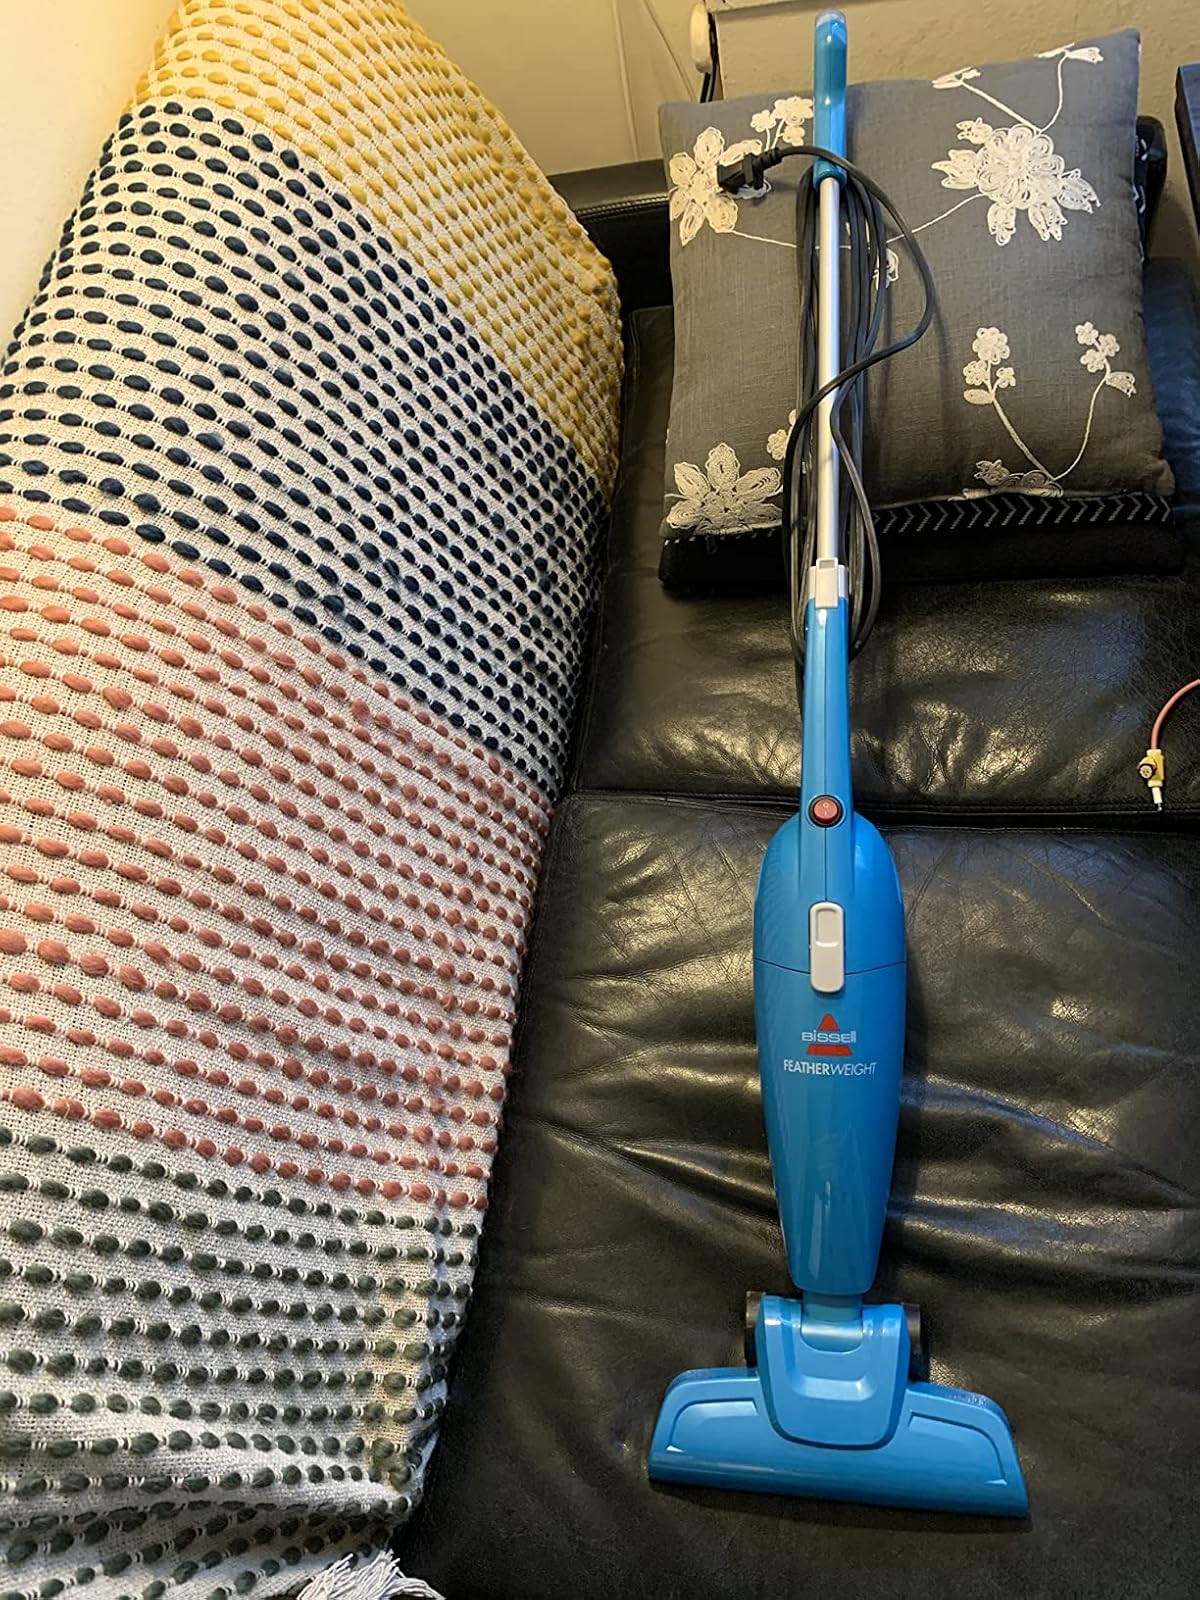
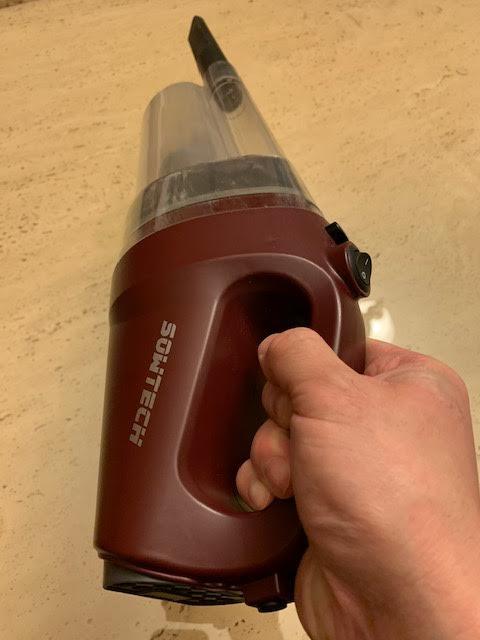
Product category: items_vacuum
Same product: no